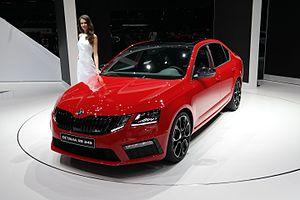
Salon international de l'automobile de Genève 2017